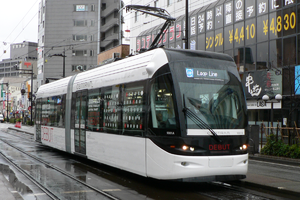
Le tramway de Toyama est le réseau de tramways de la ville de Toyama, au Japon. Il comporte six lignes commerciales exploitées par la compagnie Toyama Chihō Railway.